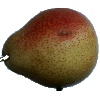
Label: Pear Forelle 1